Alfred Bigland

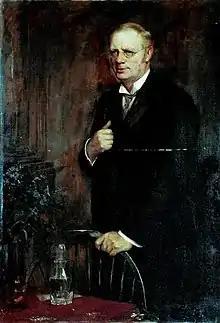
Alfred Bigland MP by Percy Bigland - now in Williamson Art Gallery & Museum

He was educated at the Quaker school at Sidcot. As a supporter of the First World War, he resigned his membership of Quakers in 1914.